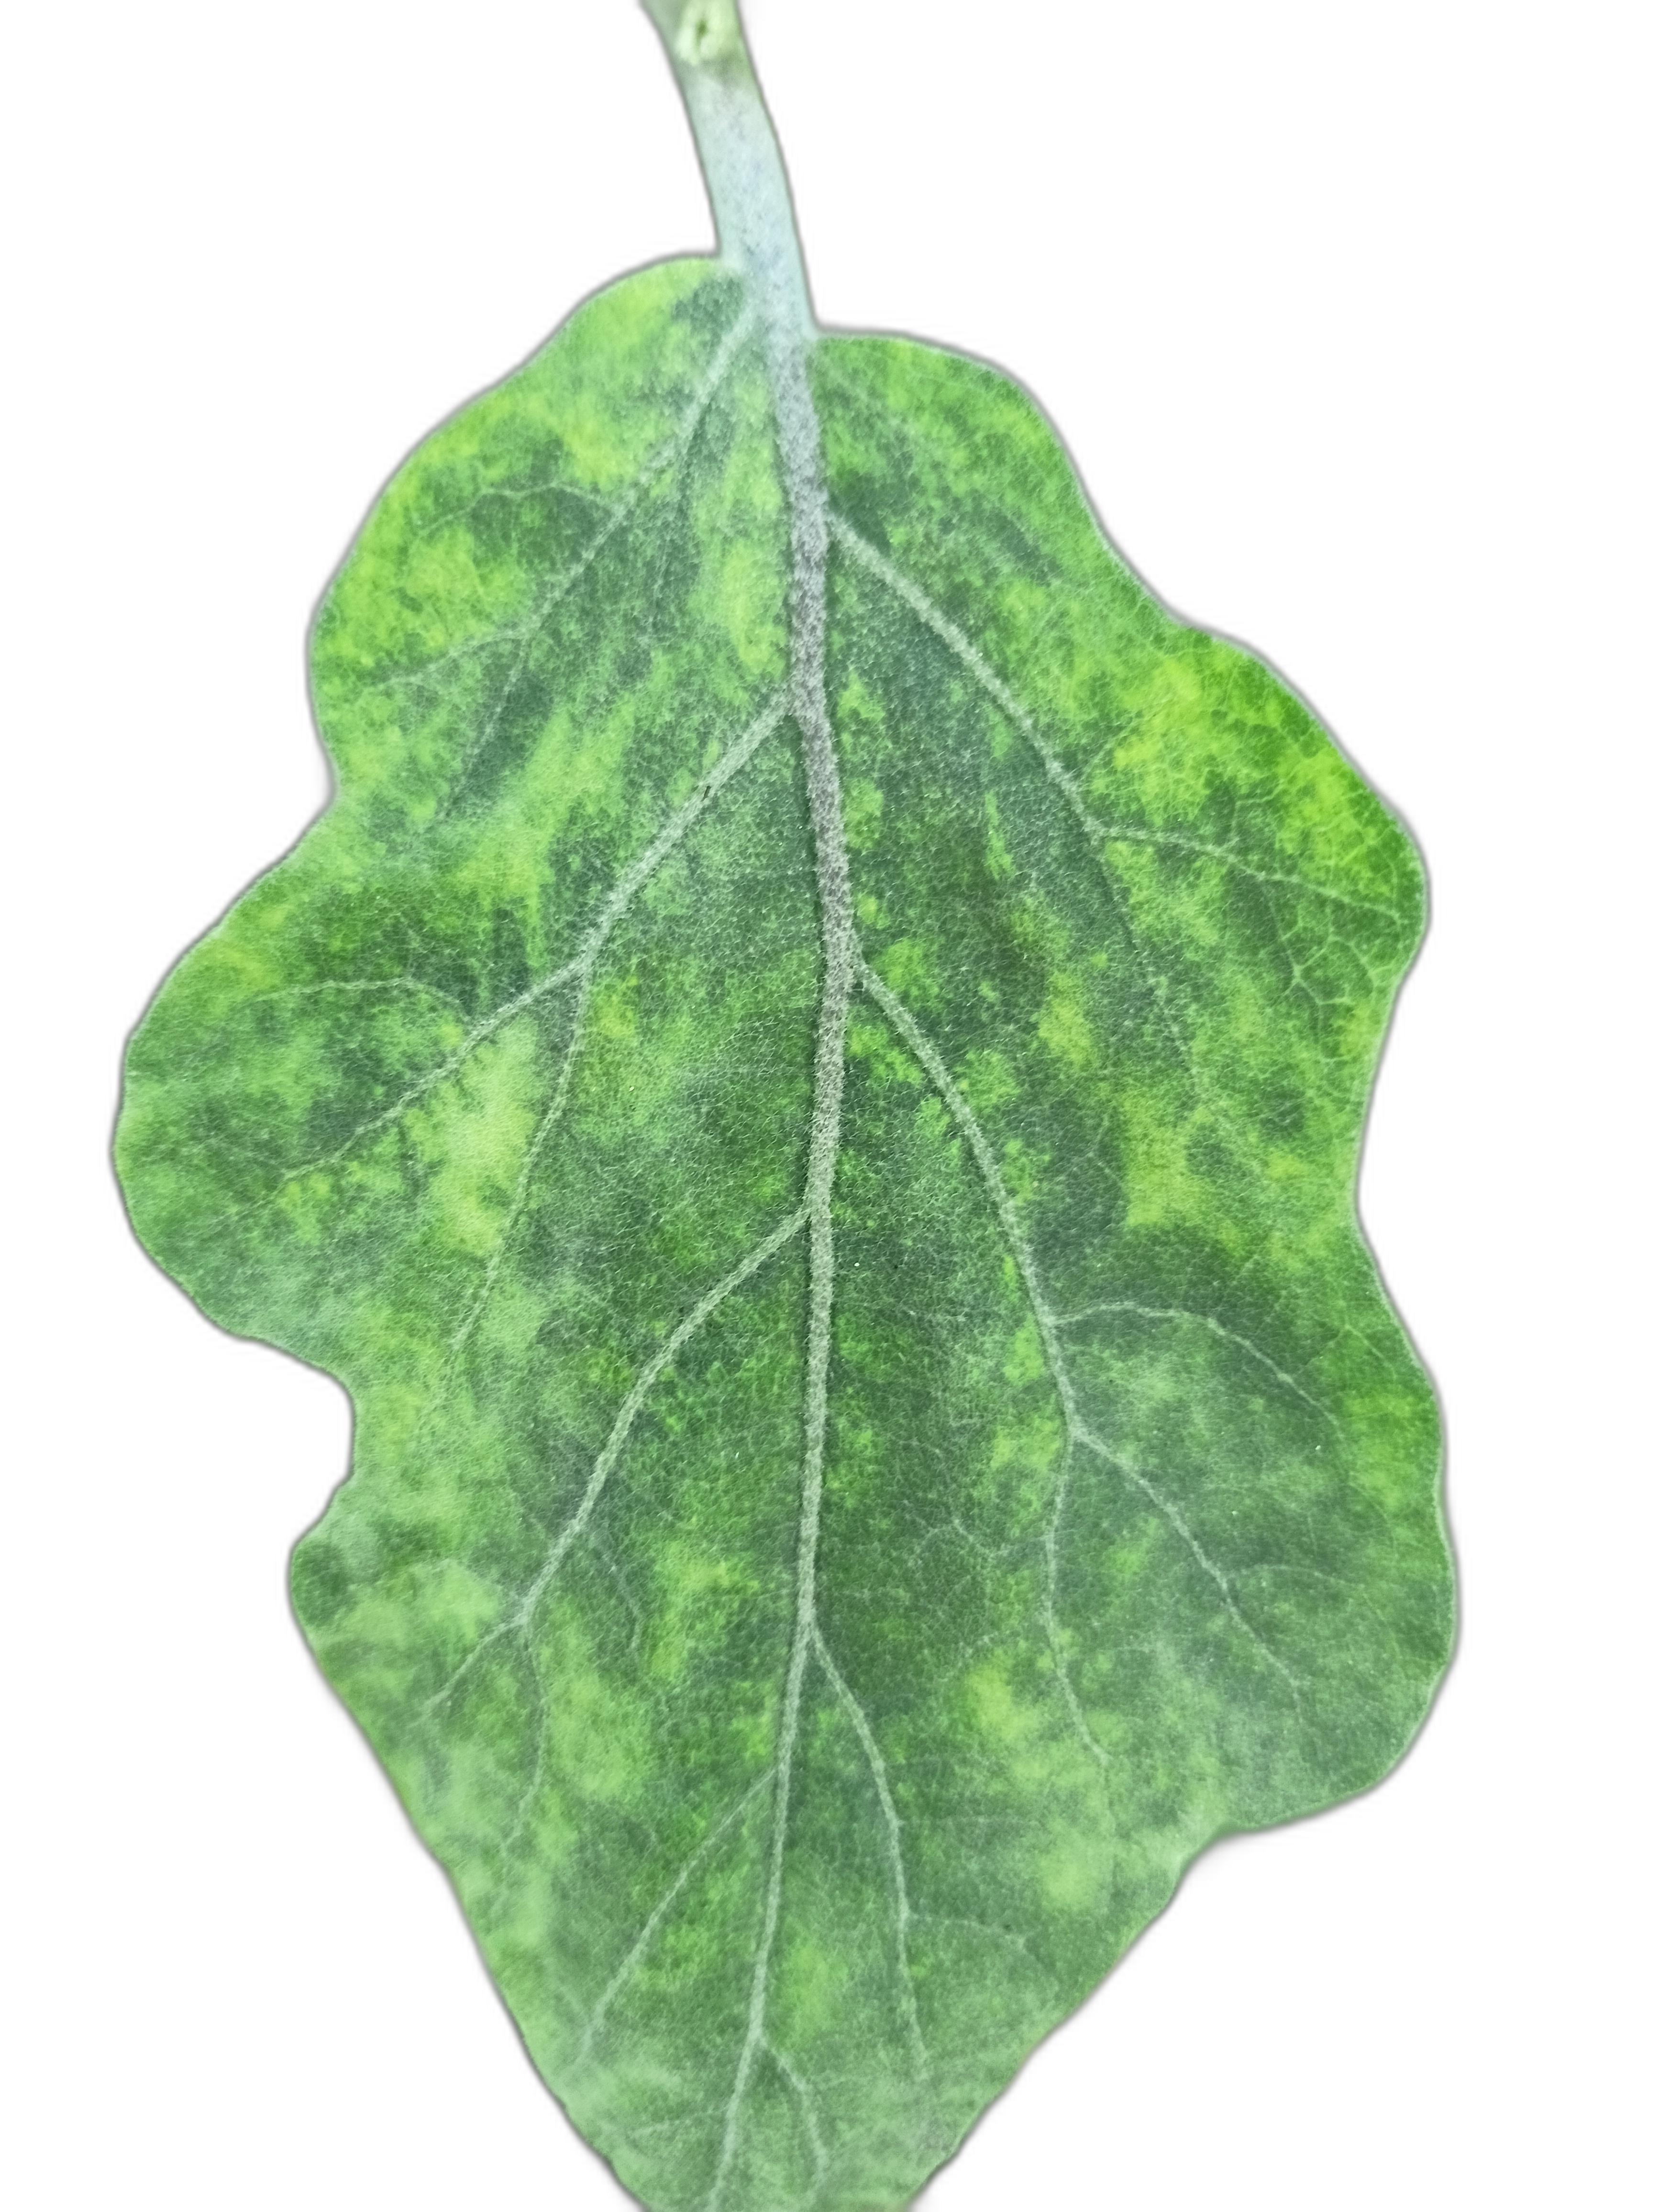
Label: Mosaic Virus Disease